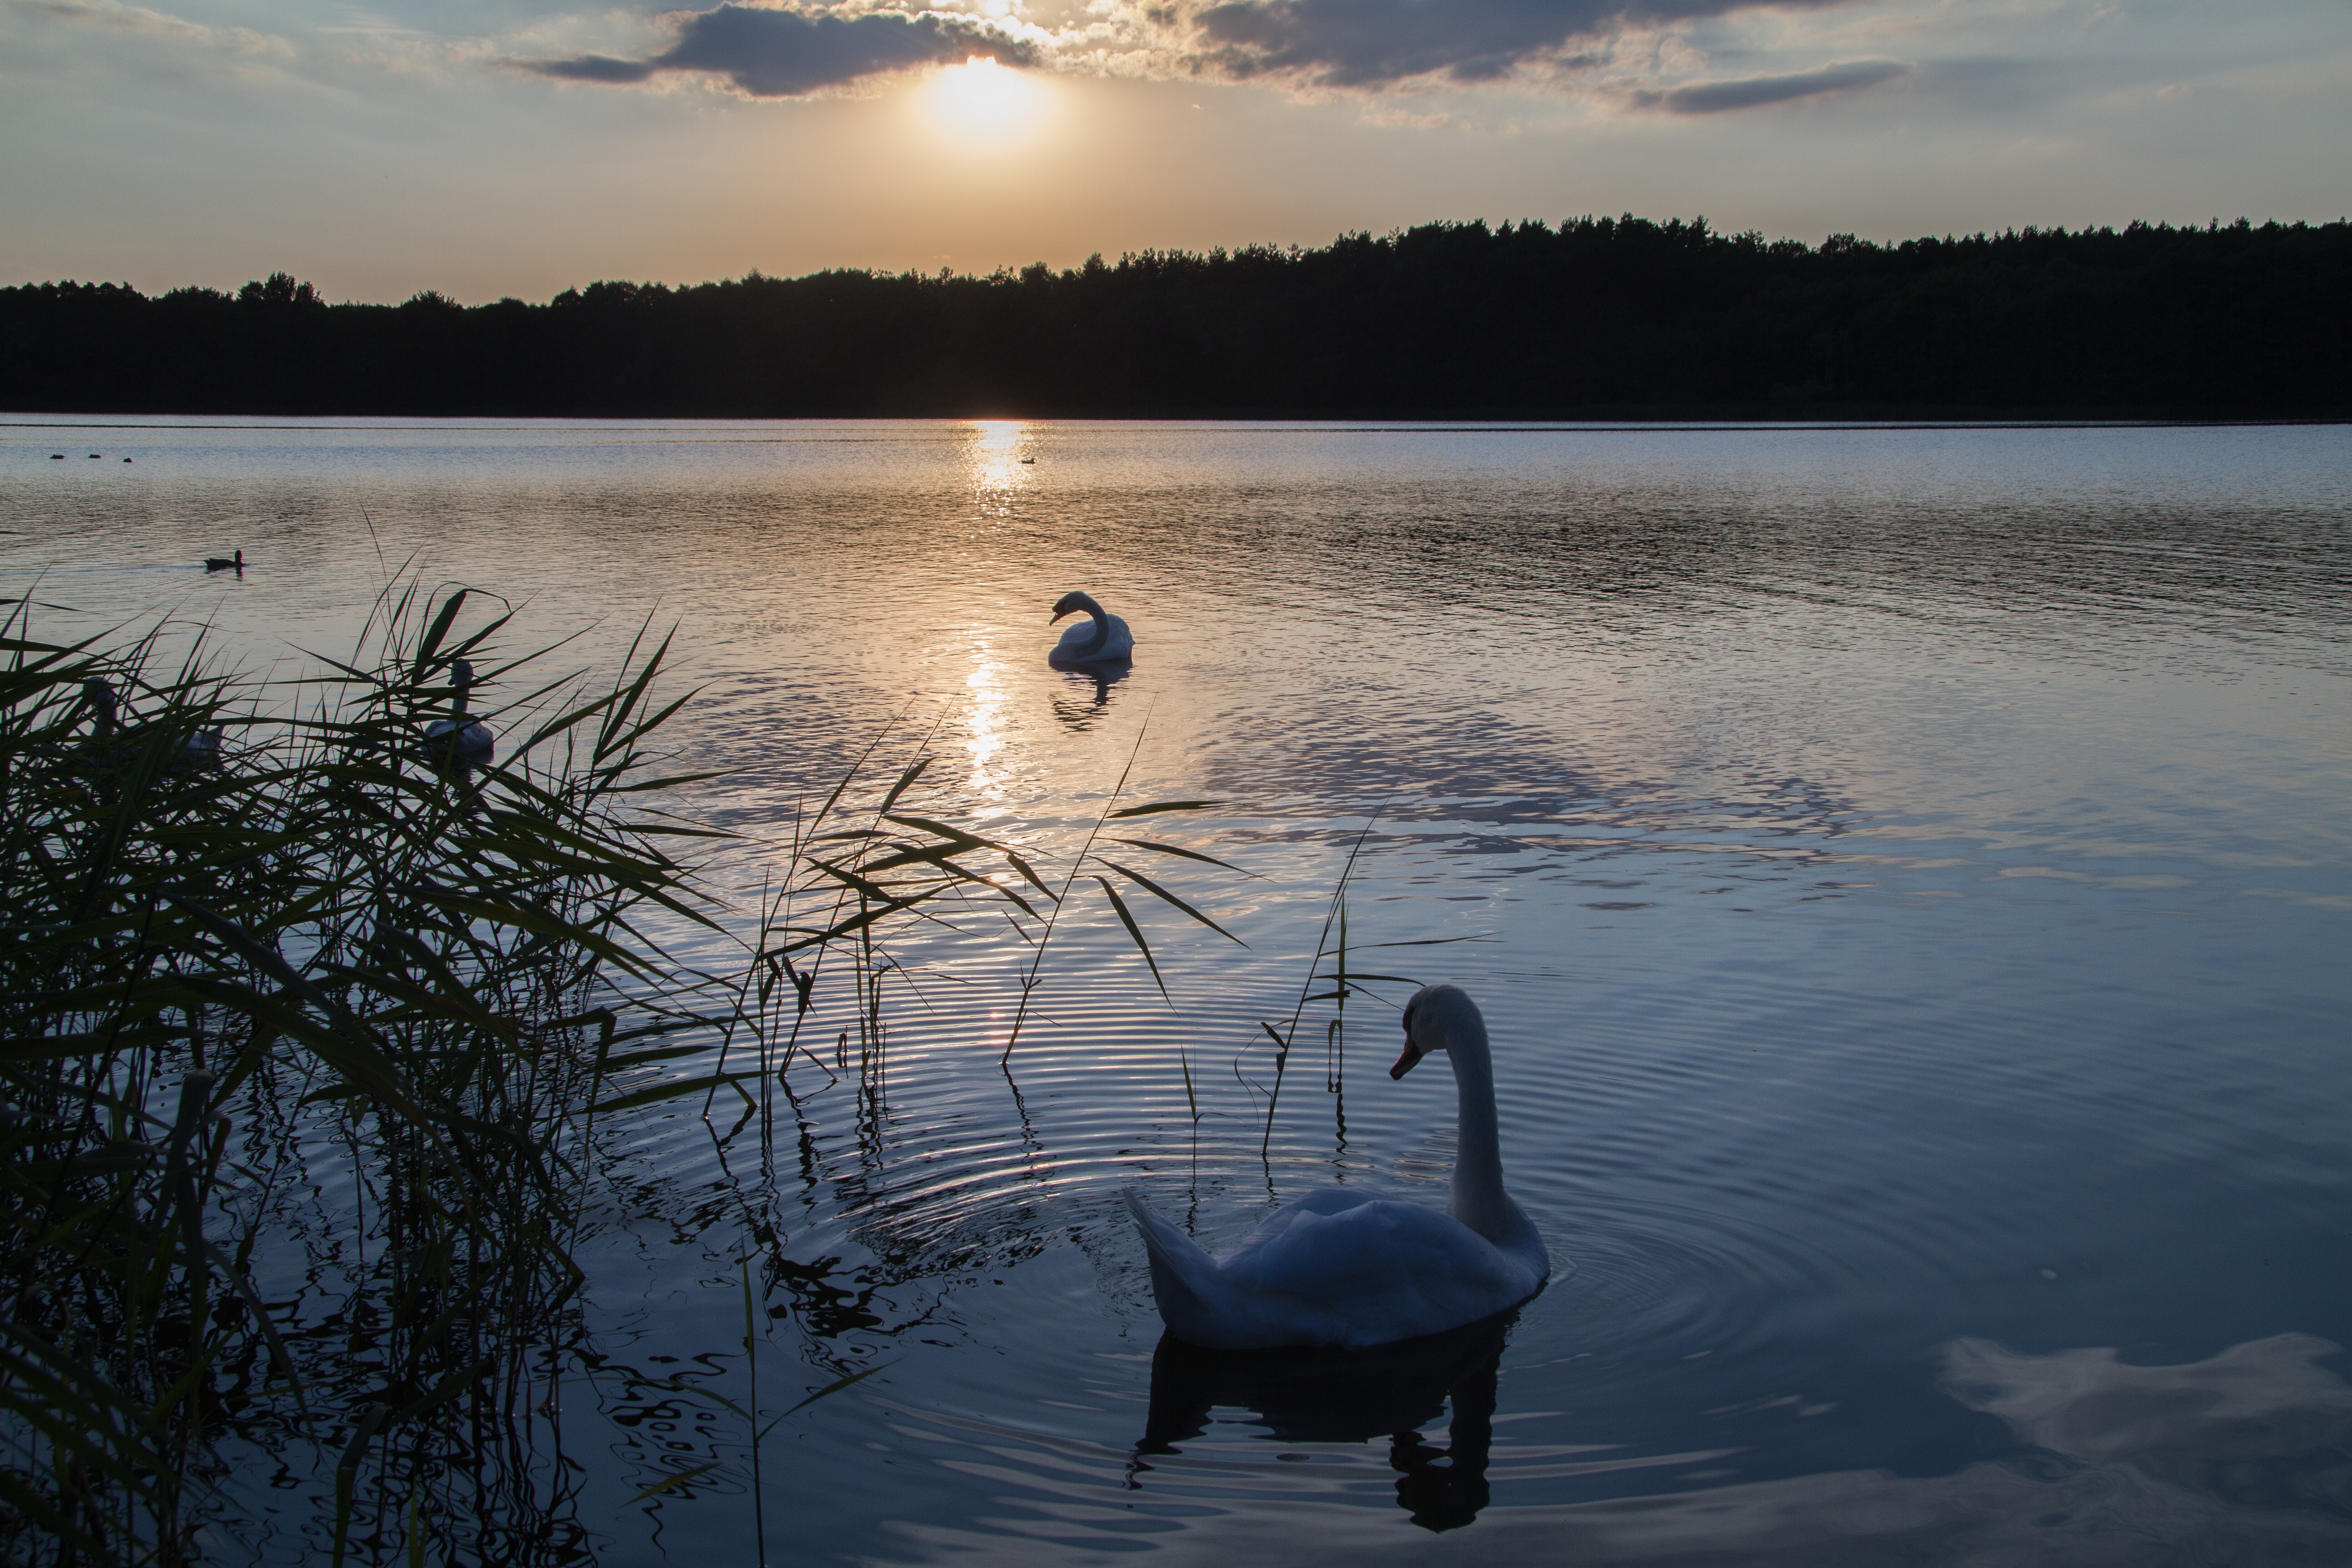
landscape, sea, water, nature, snow, winter, bird, cloud, sunrise, sunset, morning, lake, dawn, evening, reflection, swan, duck, waterfowl, mood, loch, water bird, abendstimmung, afterglow, evening sky, m ritz, conservation park, atmospheric phenomenon, ducks geese and swans, mecklenburgische seenplatte